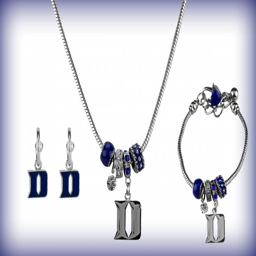
a necklace , charm bracelet and set of earrings with logos .